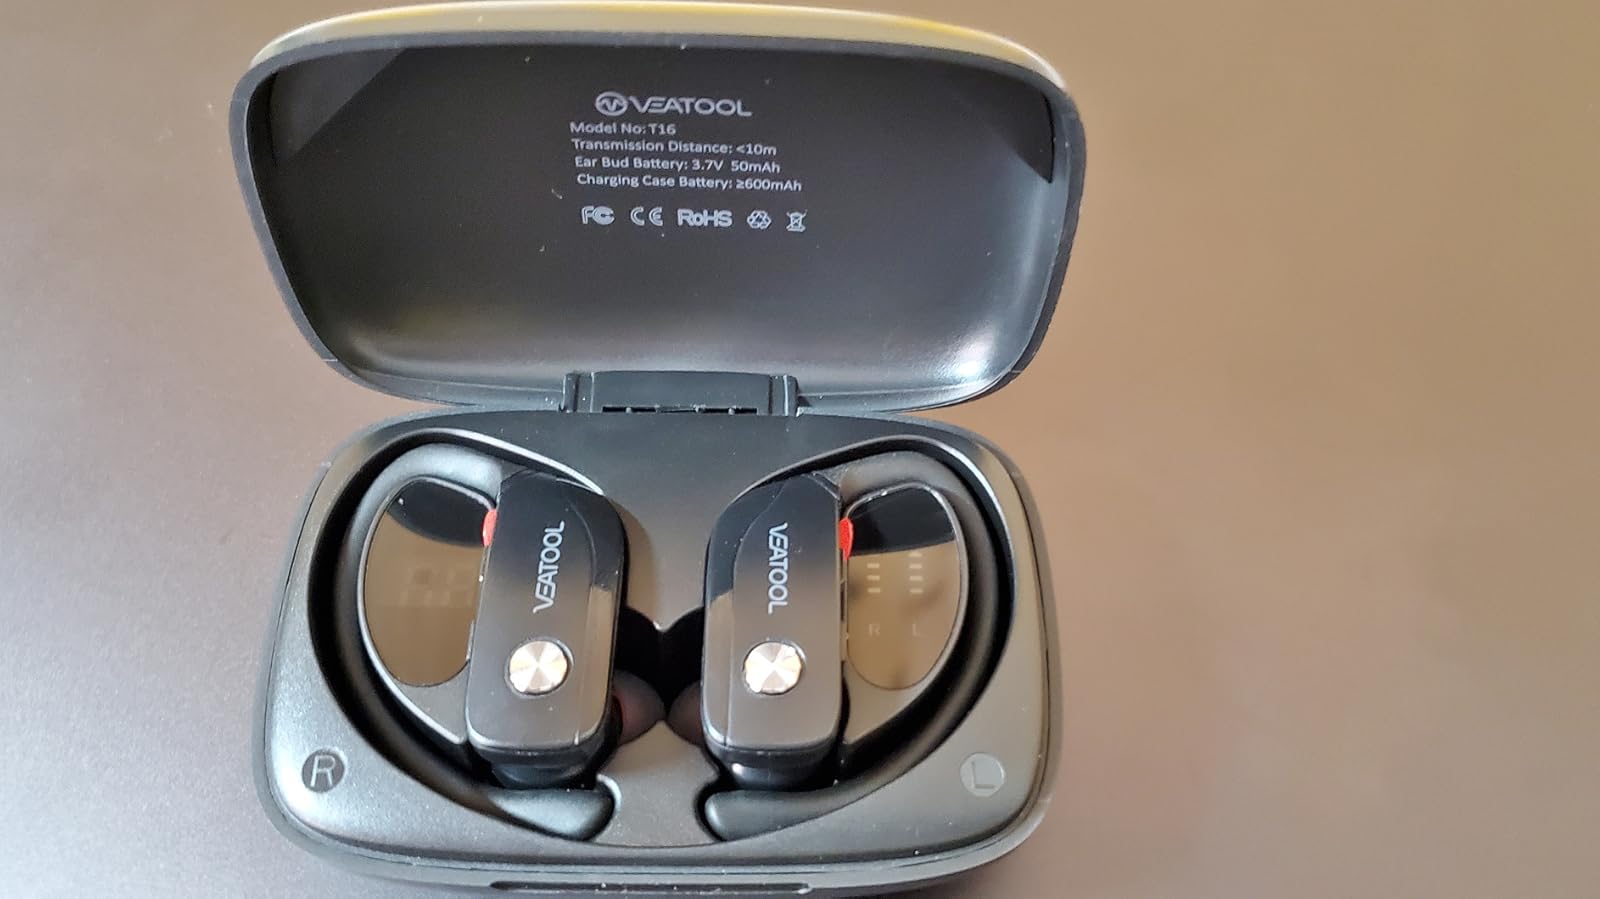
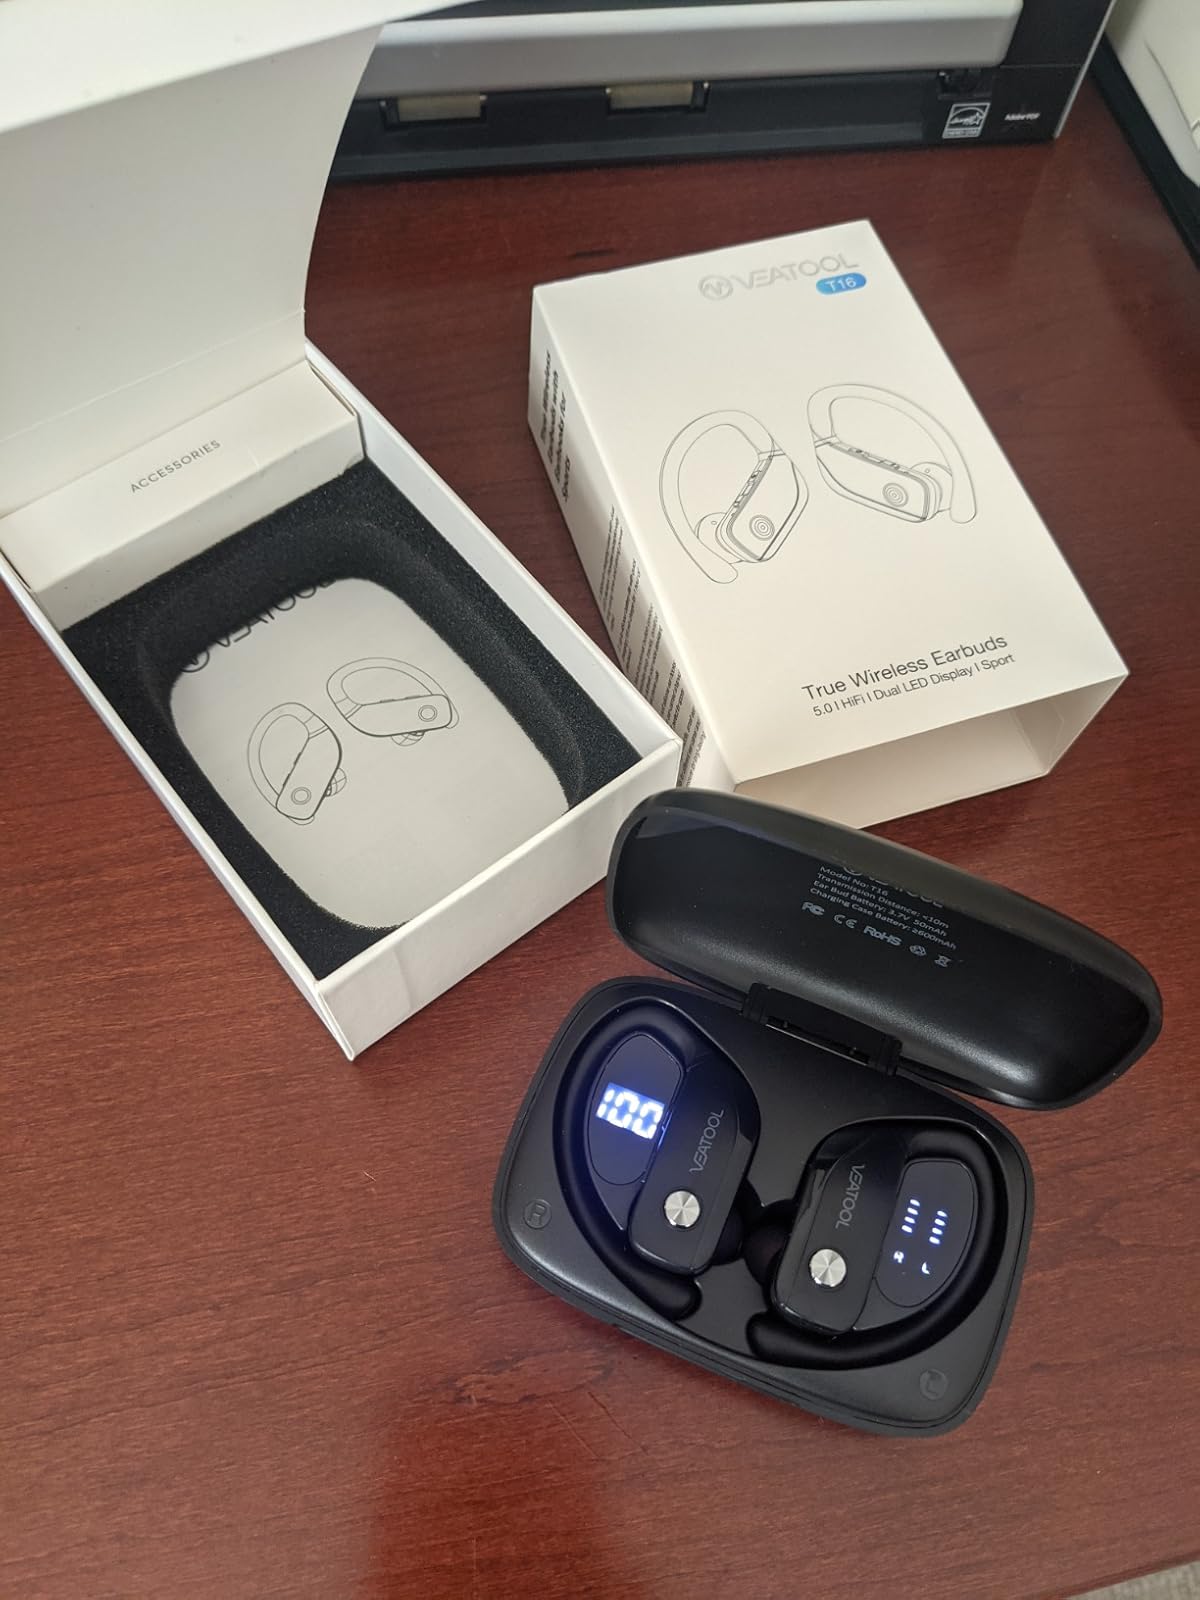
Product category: earbuds
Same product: yes